Ayan Mukerji

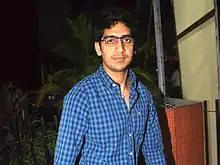
Mukherji in 2012

Mukerji achieved his breakthrough with the romantic comedy-drama "Yeh Jawaani Hai Deewani" (2013), starring Kapoor and Deepika Padukone in lead roles, alongside Kalki Koechlin and Aditya Roy Kapur. The film was his second under Johar's banner. It revolves around two people who meet during a trekking trip where one falls in love with the other but refrains from expressing it. They soon drift apart but end up meeting again at a friend's wedding. "Yeh Jawaani Hai Deewani" opened to widespread critical acclaim, with high praise for its direction, story, screenplay, soundtrack, cinematography, production design, costumes and the performances of its cast. The film emerged as a major blockbuster at the box office, grossing worldwide, and ranking as the fourth highest-grossing Hindi film of the year. "Yeh Jawaani Hai Deewani" earned Mukerji his second nomination for the Filmfare Award for Best Director. Over the years, it has emerged as a highly popular film amongst youth.